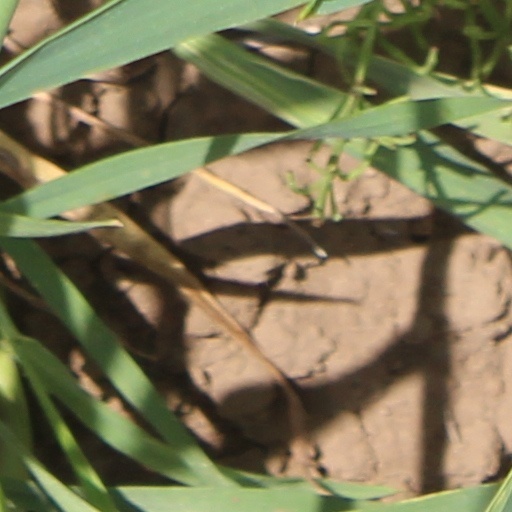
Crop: wheat